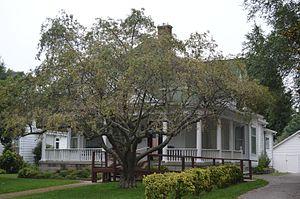
Edwin Porch Morrow était un politicien américain qui a officié en tant que 40ᵉ Gouverneur du Kentucky de 1919 à 1923. Il fut le seul Républicain élu à cette fonction entre 1907 et 1927. Il s'est fait le défenseur des causes républicaines de son temps, que sont l'égalité des droits des Afro-Américains ou l'utilisation de la force pour réprimer la violence. Morrow a été formé aux principes de son parti par son père, Thomas Z. Morrow, qui fut candidat au poste de gouverneur en 1883, et son oncle, William O. Bradley, qui fut élu gouverneur en 1895. Ces deux hommes furent des membres fondateurs du Parti républicain dans le Kentucky.